Celibacy

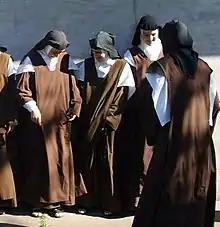
Discalced Carmelites from Argentina, 2013

Statutes forbidding clergy from having wives were written beginning with the Council of Elvira (306) but these early statutes were not universal and were often defied by clerics and then retracted by hierarchy. The Synod of Gangra (345) condemned a false asceticism whereby worshipers boycotted celebrations presided over by married clergy. The Apostolic Constitutions excommunicated a priest or bishop who left his wife "under the pretense of piety" (Mansi, 1:51).